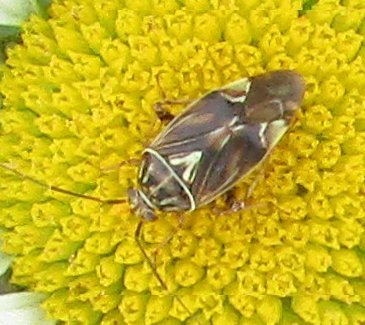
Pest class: lygus_bug